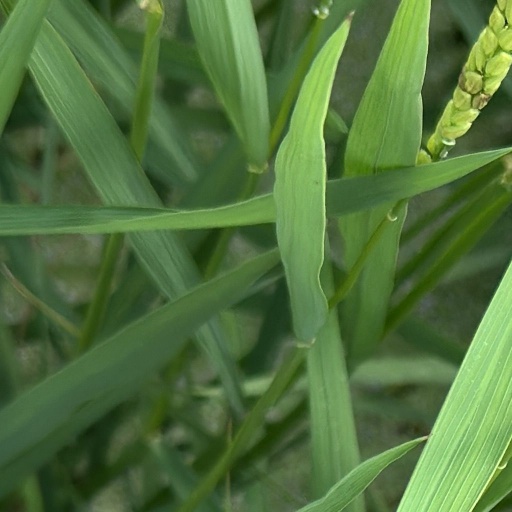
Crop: rice